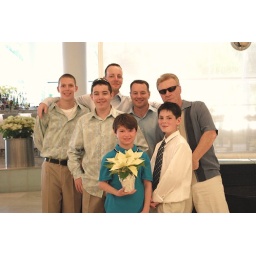
boys in bar 3